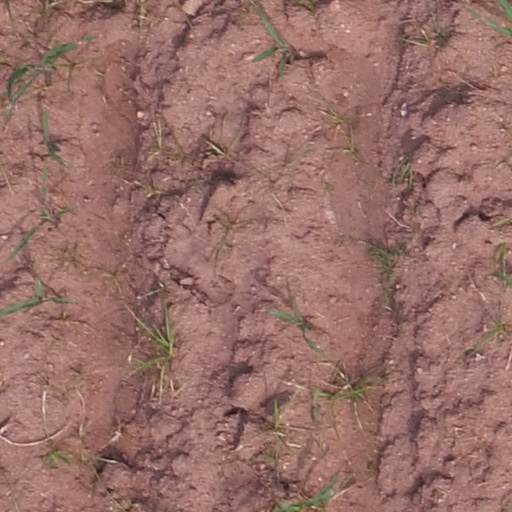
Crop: maize; corn